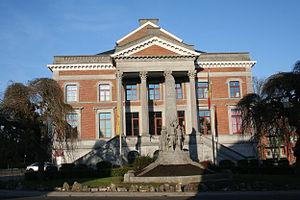
Marche-en-Famenne (Belgique), le palais de justice.
Marche-en-Famenne est une ville francophone de Belgique située dans la province de Luxembourg, chef-lieu de l'arrondissement administratif du même nom.